Sinuiju

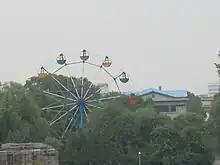
Ferris wheel in Sinuiju

Sinŭiju can be reached from P'yŏngyang by air, railway and road. It can be reached from Dandong in China by crossing the Amnok River by bridge or boat. Foreign tourists on excursion boats from Dandong are sometimes permitted to approach within a few meters of the city's coastline, as long as they do not land.